Victor Chauvin

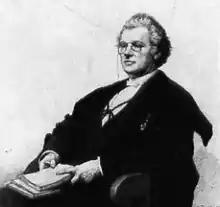
Victor Chauvin

Victor Chauvin (1844–1913), an Arabic and Hebrew professor at the University of Liège, wrote a number of notable books on Middle Eastern literature and folklore, orientalism, biblical history, and Sharia, including "L`histoire de l`Islamisme" and "Bibliographie des Ouvrages Arabes Ou Relatifs Aux Arabes Publies Dans L'Europe Chretienne De 1810 a 1885".